Vladimír Hagara

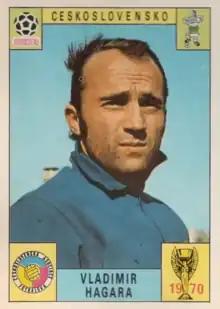
Hagara at the 1970 FIFA World Cup

Vladimír Hagara (7 November 1943 – 24 May 2015) was a former Slovak football player. He played for Czechoslovakia national team in 25 matches and scored four goals.